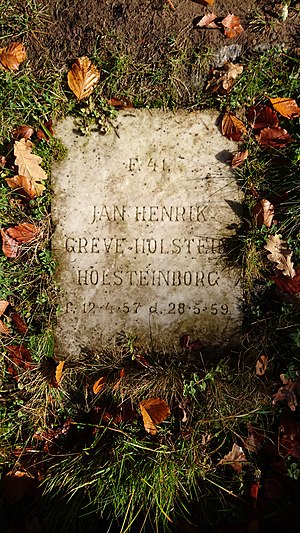
Ebberødgårds Kapel / Kirkegården
Gravsted vedEbberødgårds Kapel
Ebberødgårds Kapel med tilknyttet kirkegård er et kapel og én af 18 specielle begravelsessteder knyttet til institutioner for især sindslidende og udviklingshæmmede, beliggende i den vestlige del af Rude Skov tæt ved Ebberødgård.